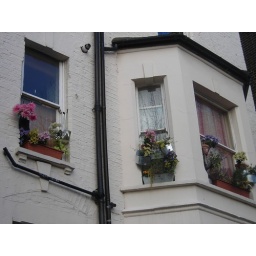
look at us now, flowers in the window